Peter B. Best

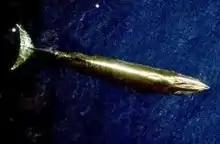
Image of a Bryde's Whale

Best was born in London in 1939 and was educated at Bradfield College in Berkshire, England, matriculating in 1957. He spent two summers at the Antarctic whaling factory "Balaena" as a chemist's assistant. He spent a winter at the Saldanha Bay whaling station near Cape Town where he collected biological specimens including those for the Bryde's whale.